Moorland

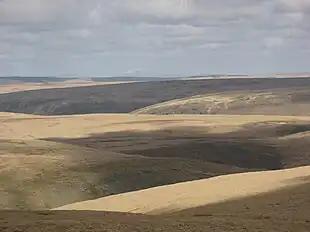
Extensive moorland in the Desert of Wales

Moorland or moor is a type of habitat found in upland areas in temperate grasslands, savannas, and shrublands and the biomes of montane grasslands and shrublands, characterised by low-growing vegetation on acidic soils. Moorland today generally means uncultivated hill land (such as Dartmoor in South West England), but also includes low-lying wetlands (such as Sedgemoor, also South West England). It is closely related to heath, although experts disagree on the exact distinction between these types of vegetation. Generally, moor refers to highland and high rainfall areas, while heath refers to lowland zones which are more likely to be the result of human activity.